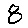
Label: 8